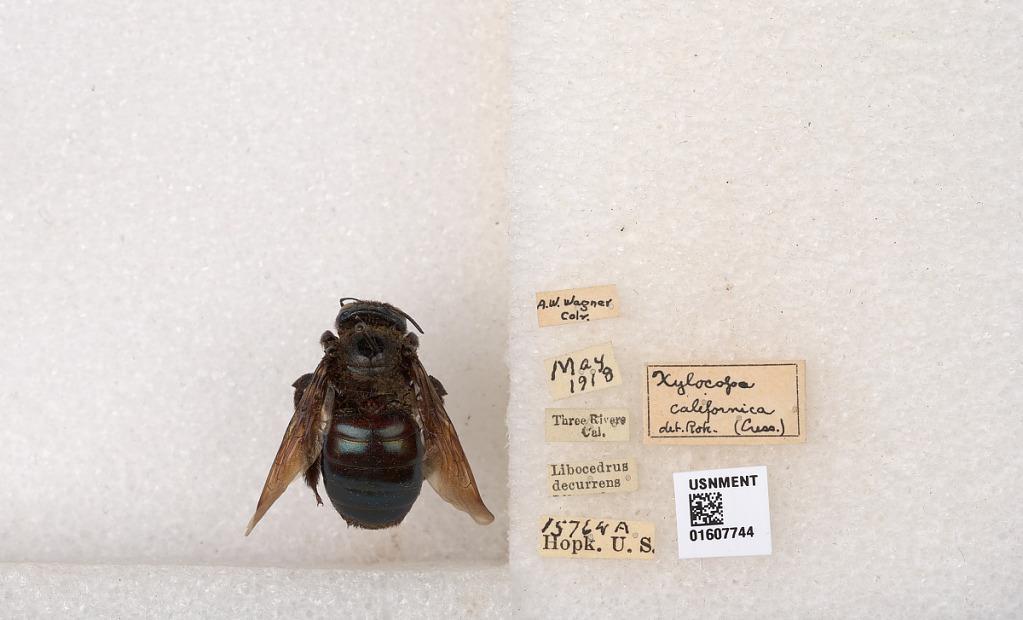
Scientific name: Xylocopa (Xylocopoides) californica californica Cresson
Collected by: Wagner
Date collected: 1918-5-1
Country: United States
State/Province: California
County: Tulare
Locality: Three Rivers
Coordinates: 36.4388, -118.905
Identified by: Roh.